Mia Wasikowska

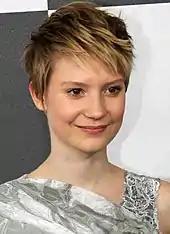
Wasikowska at the Independent Spirit Awards on 5 March 2010

Wasikowska portrayed a nineteen-year-old Alice returning to Wonderland for the first time in over a decade after falling down a rabbit hole from an unwanted marriage proposal. Her affinity for the character played a part in her desire for the role, as she had read the Lewis Carroll books as a child and was a fan of Jan Švankmajer's 1988 stop-motion film "Alice". She considered Burton's film as a chance to explore a deeper characterisation of Alice, to whom she felt young women her age could relate, saying: "Alice has a certain discomfort within herself, within society and among her peers; I [...] have definitely felt similarly about all of those things, so I could really understand her not fitting in. Alice also [is] an observer who is thinking a lot, and that's similar to how I am."